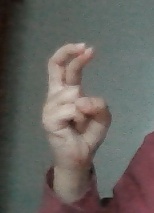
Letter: zay